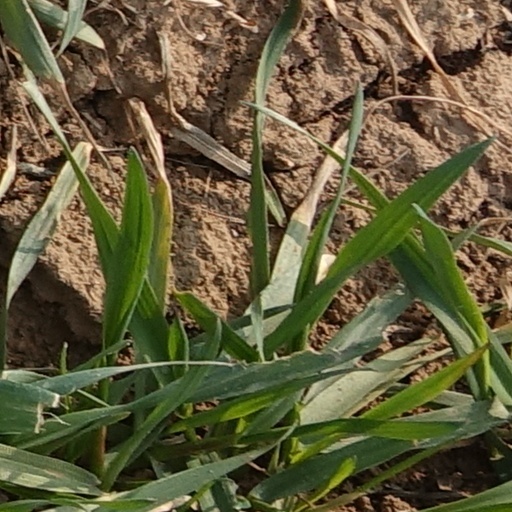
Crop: wheat